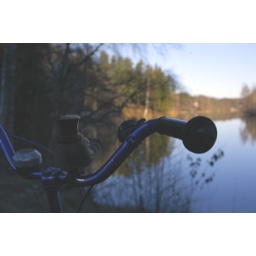
This is the view I have from my kitchen window where I live in Kopparberg, Sweden.